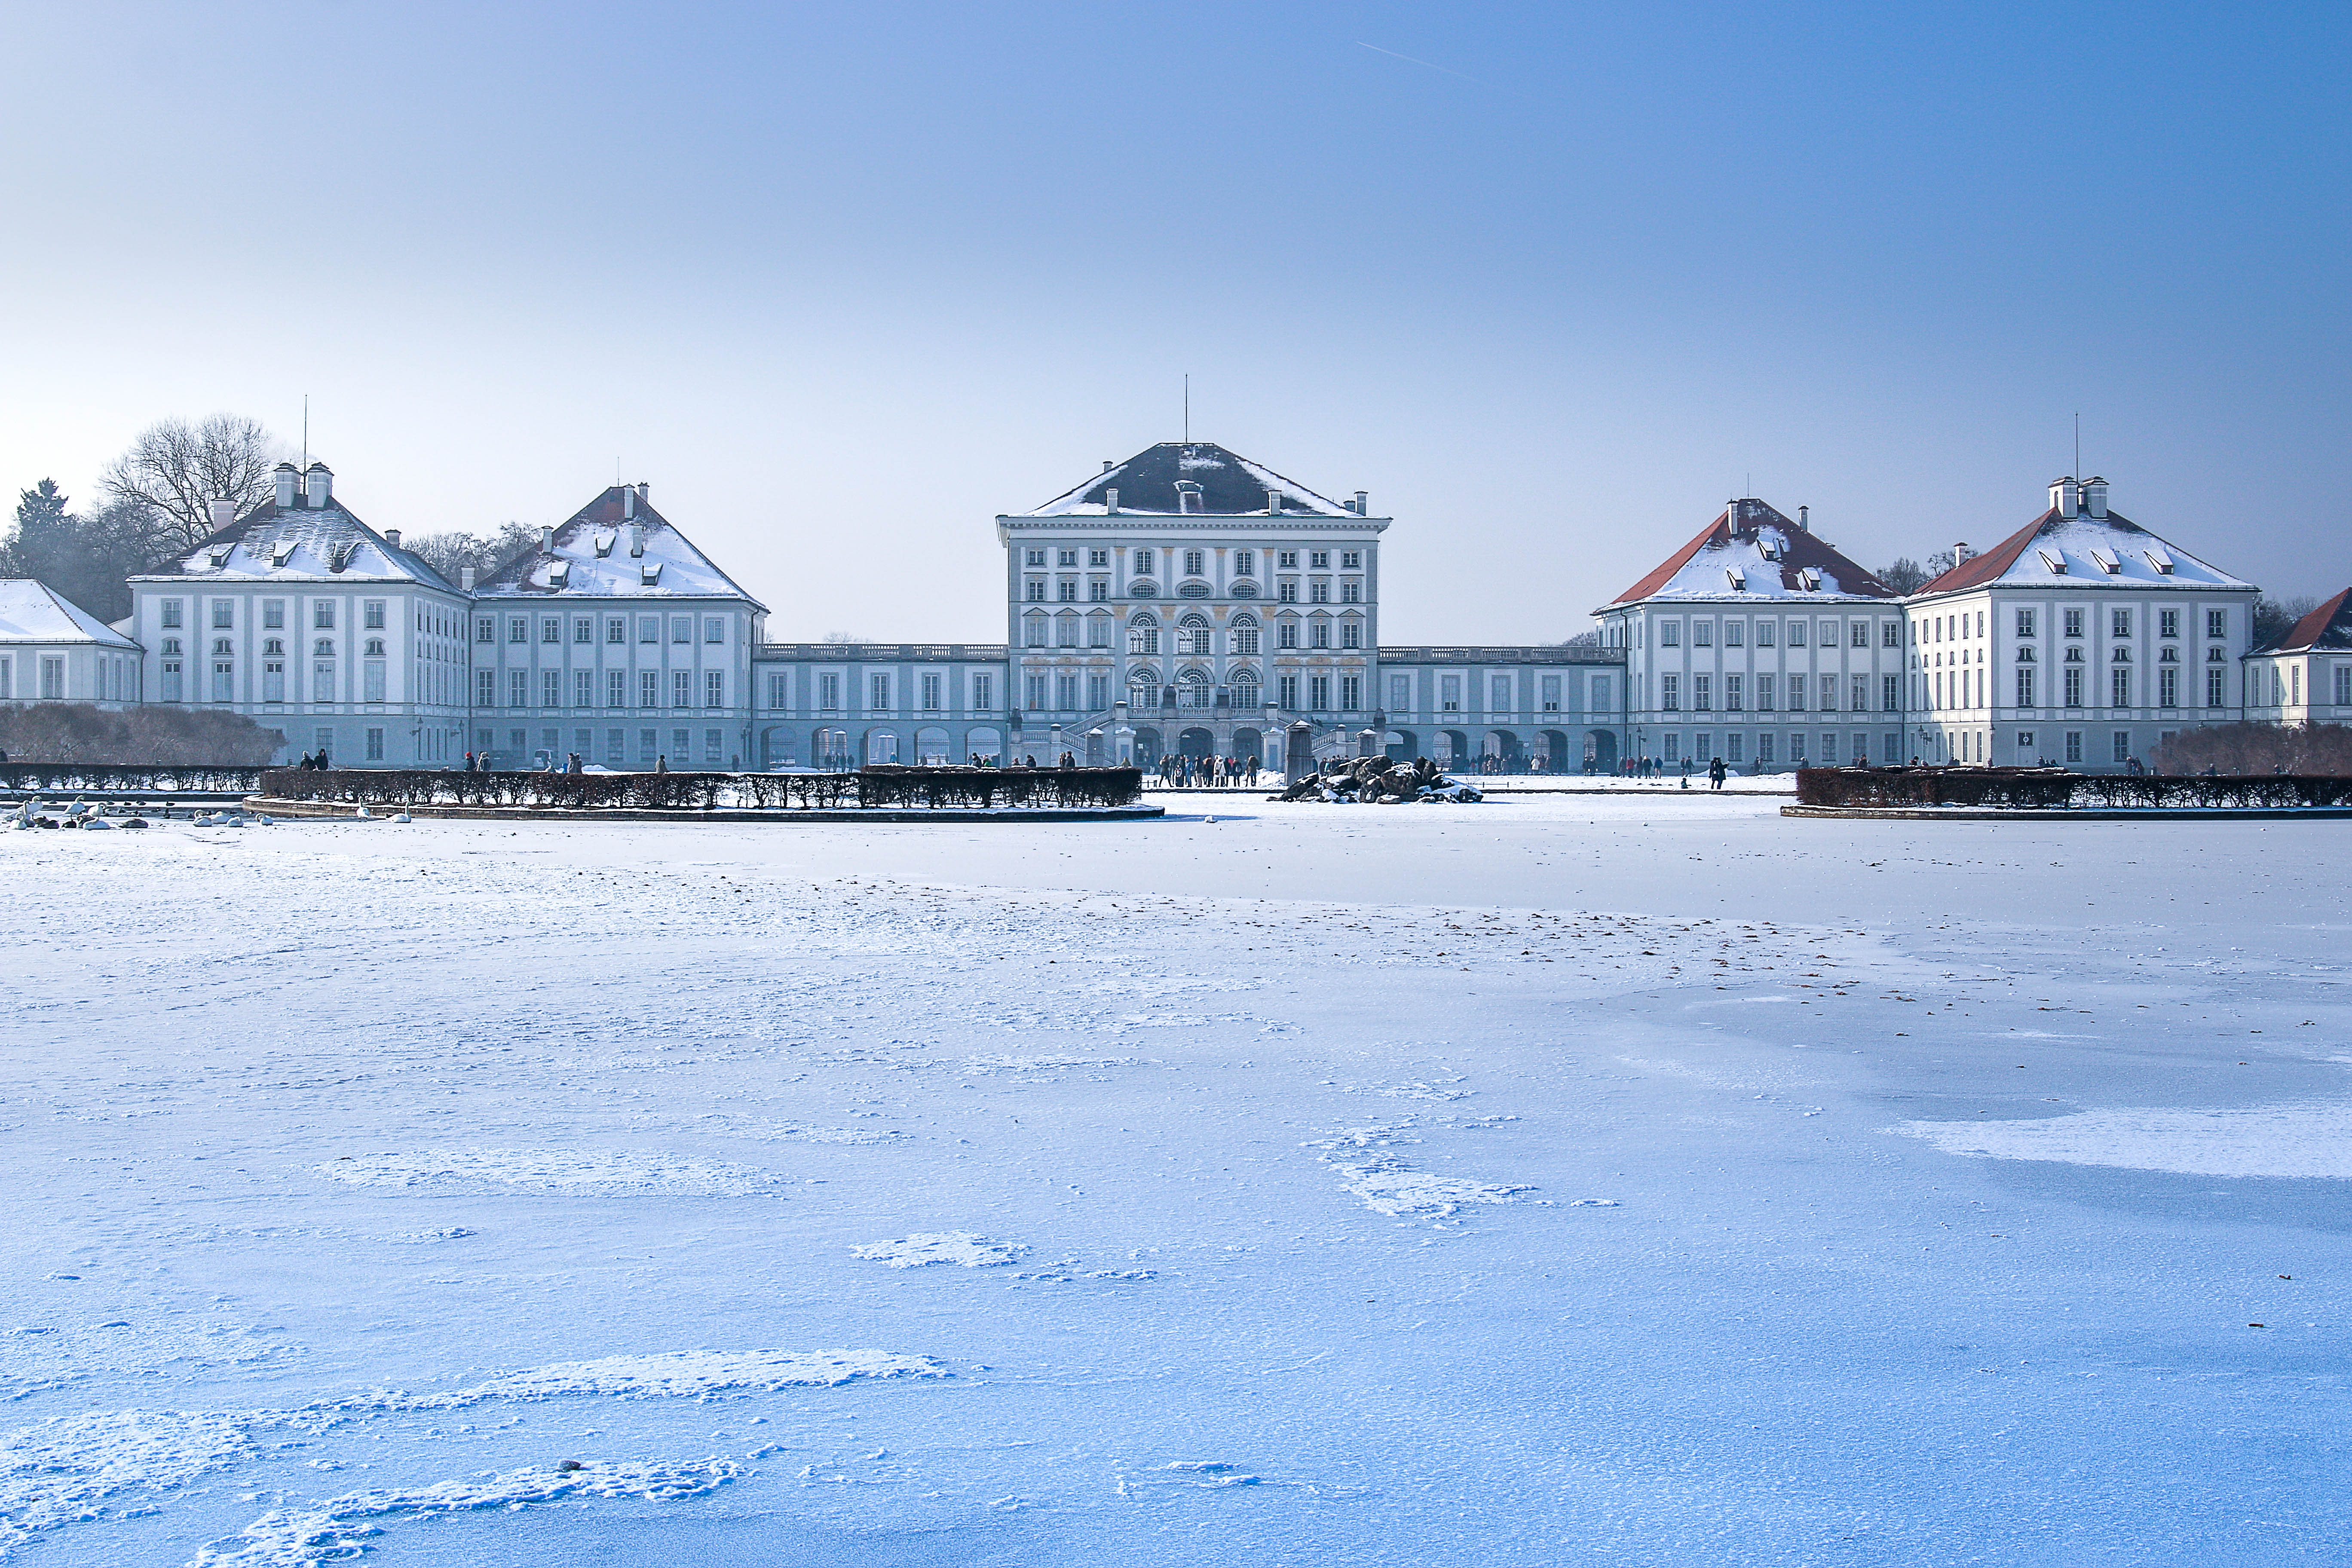
sea, water, nature, ocean, snow, cold, winter, architecture, sky, lake, frost, ice, lantern, park, weather, romantic, castle, residence, property, blue, arctic, garden, tourism, season, trees, places of interest, germany, bavaria, munich, mirroring, moat, freezing, castle park, on the water, moated castle, king ludwig, nymphenburg, garden architecture, castle nymphenburg, nymphenburg palace